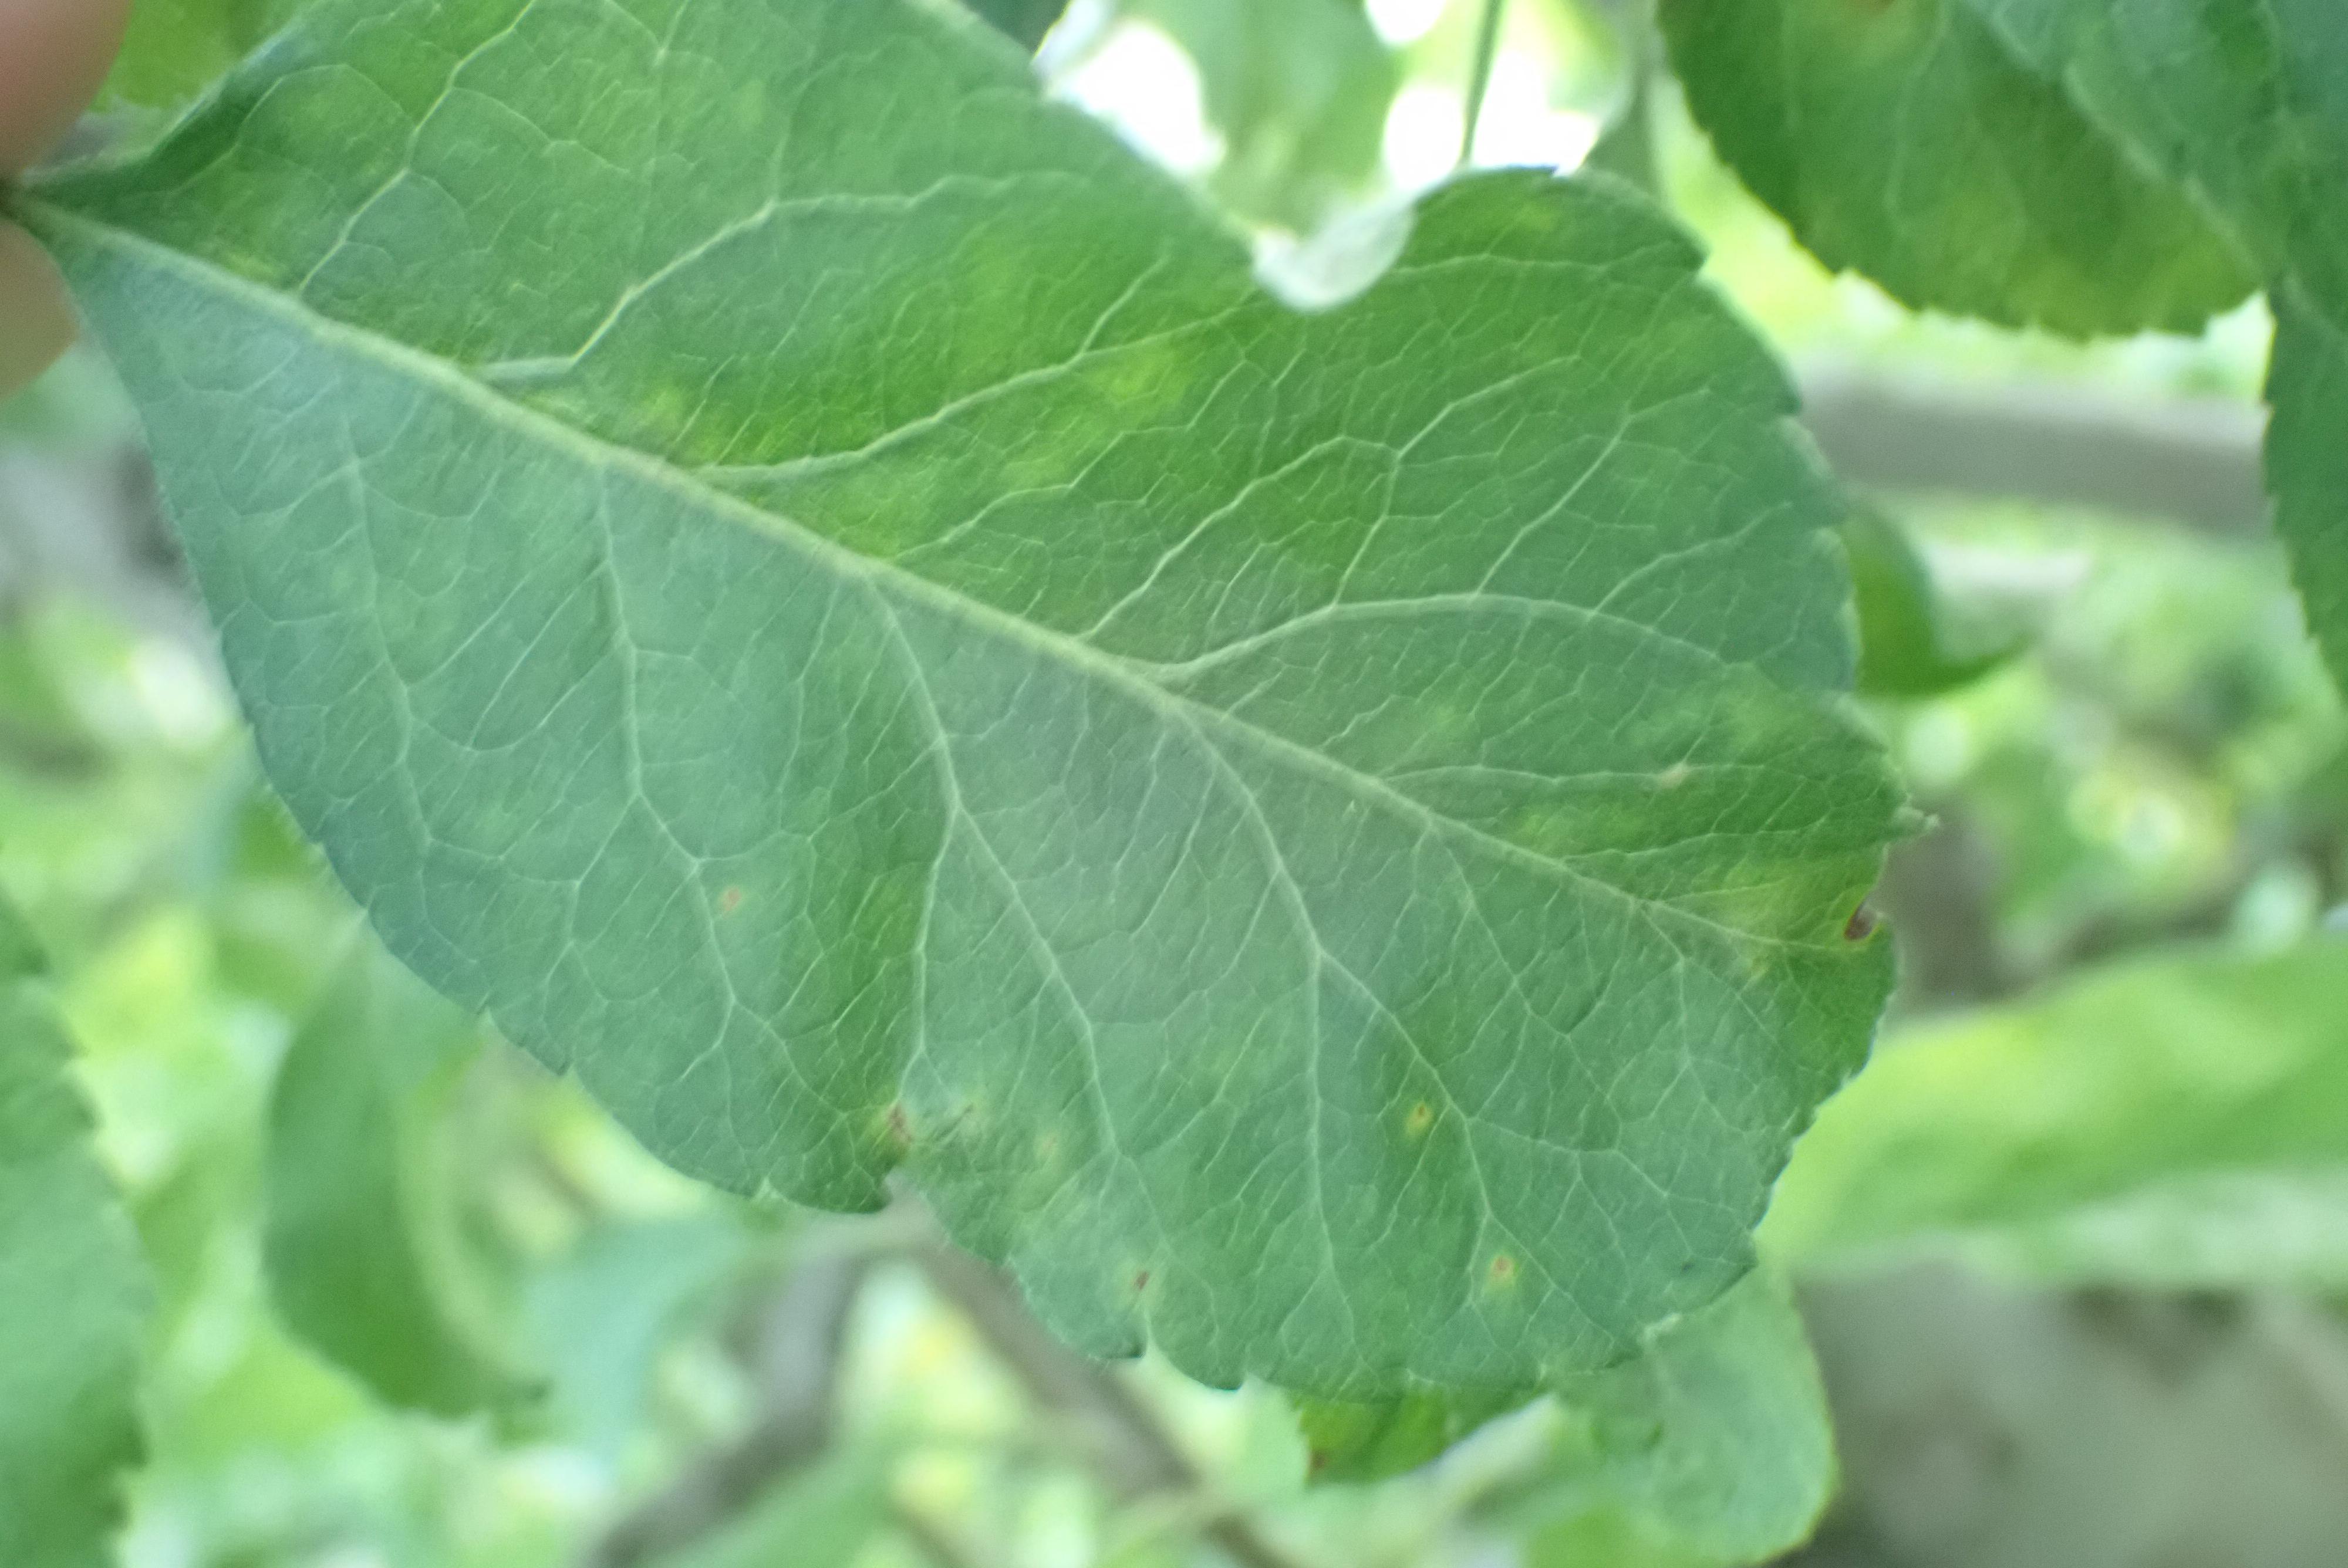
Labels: scab